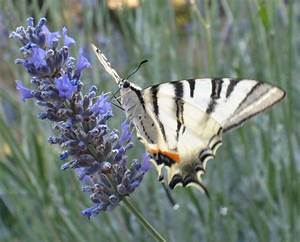
Label: butterfly